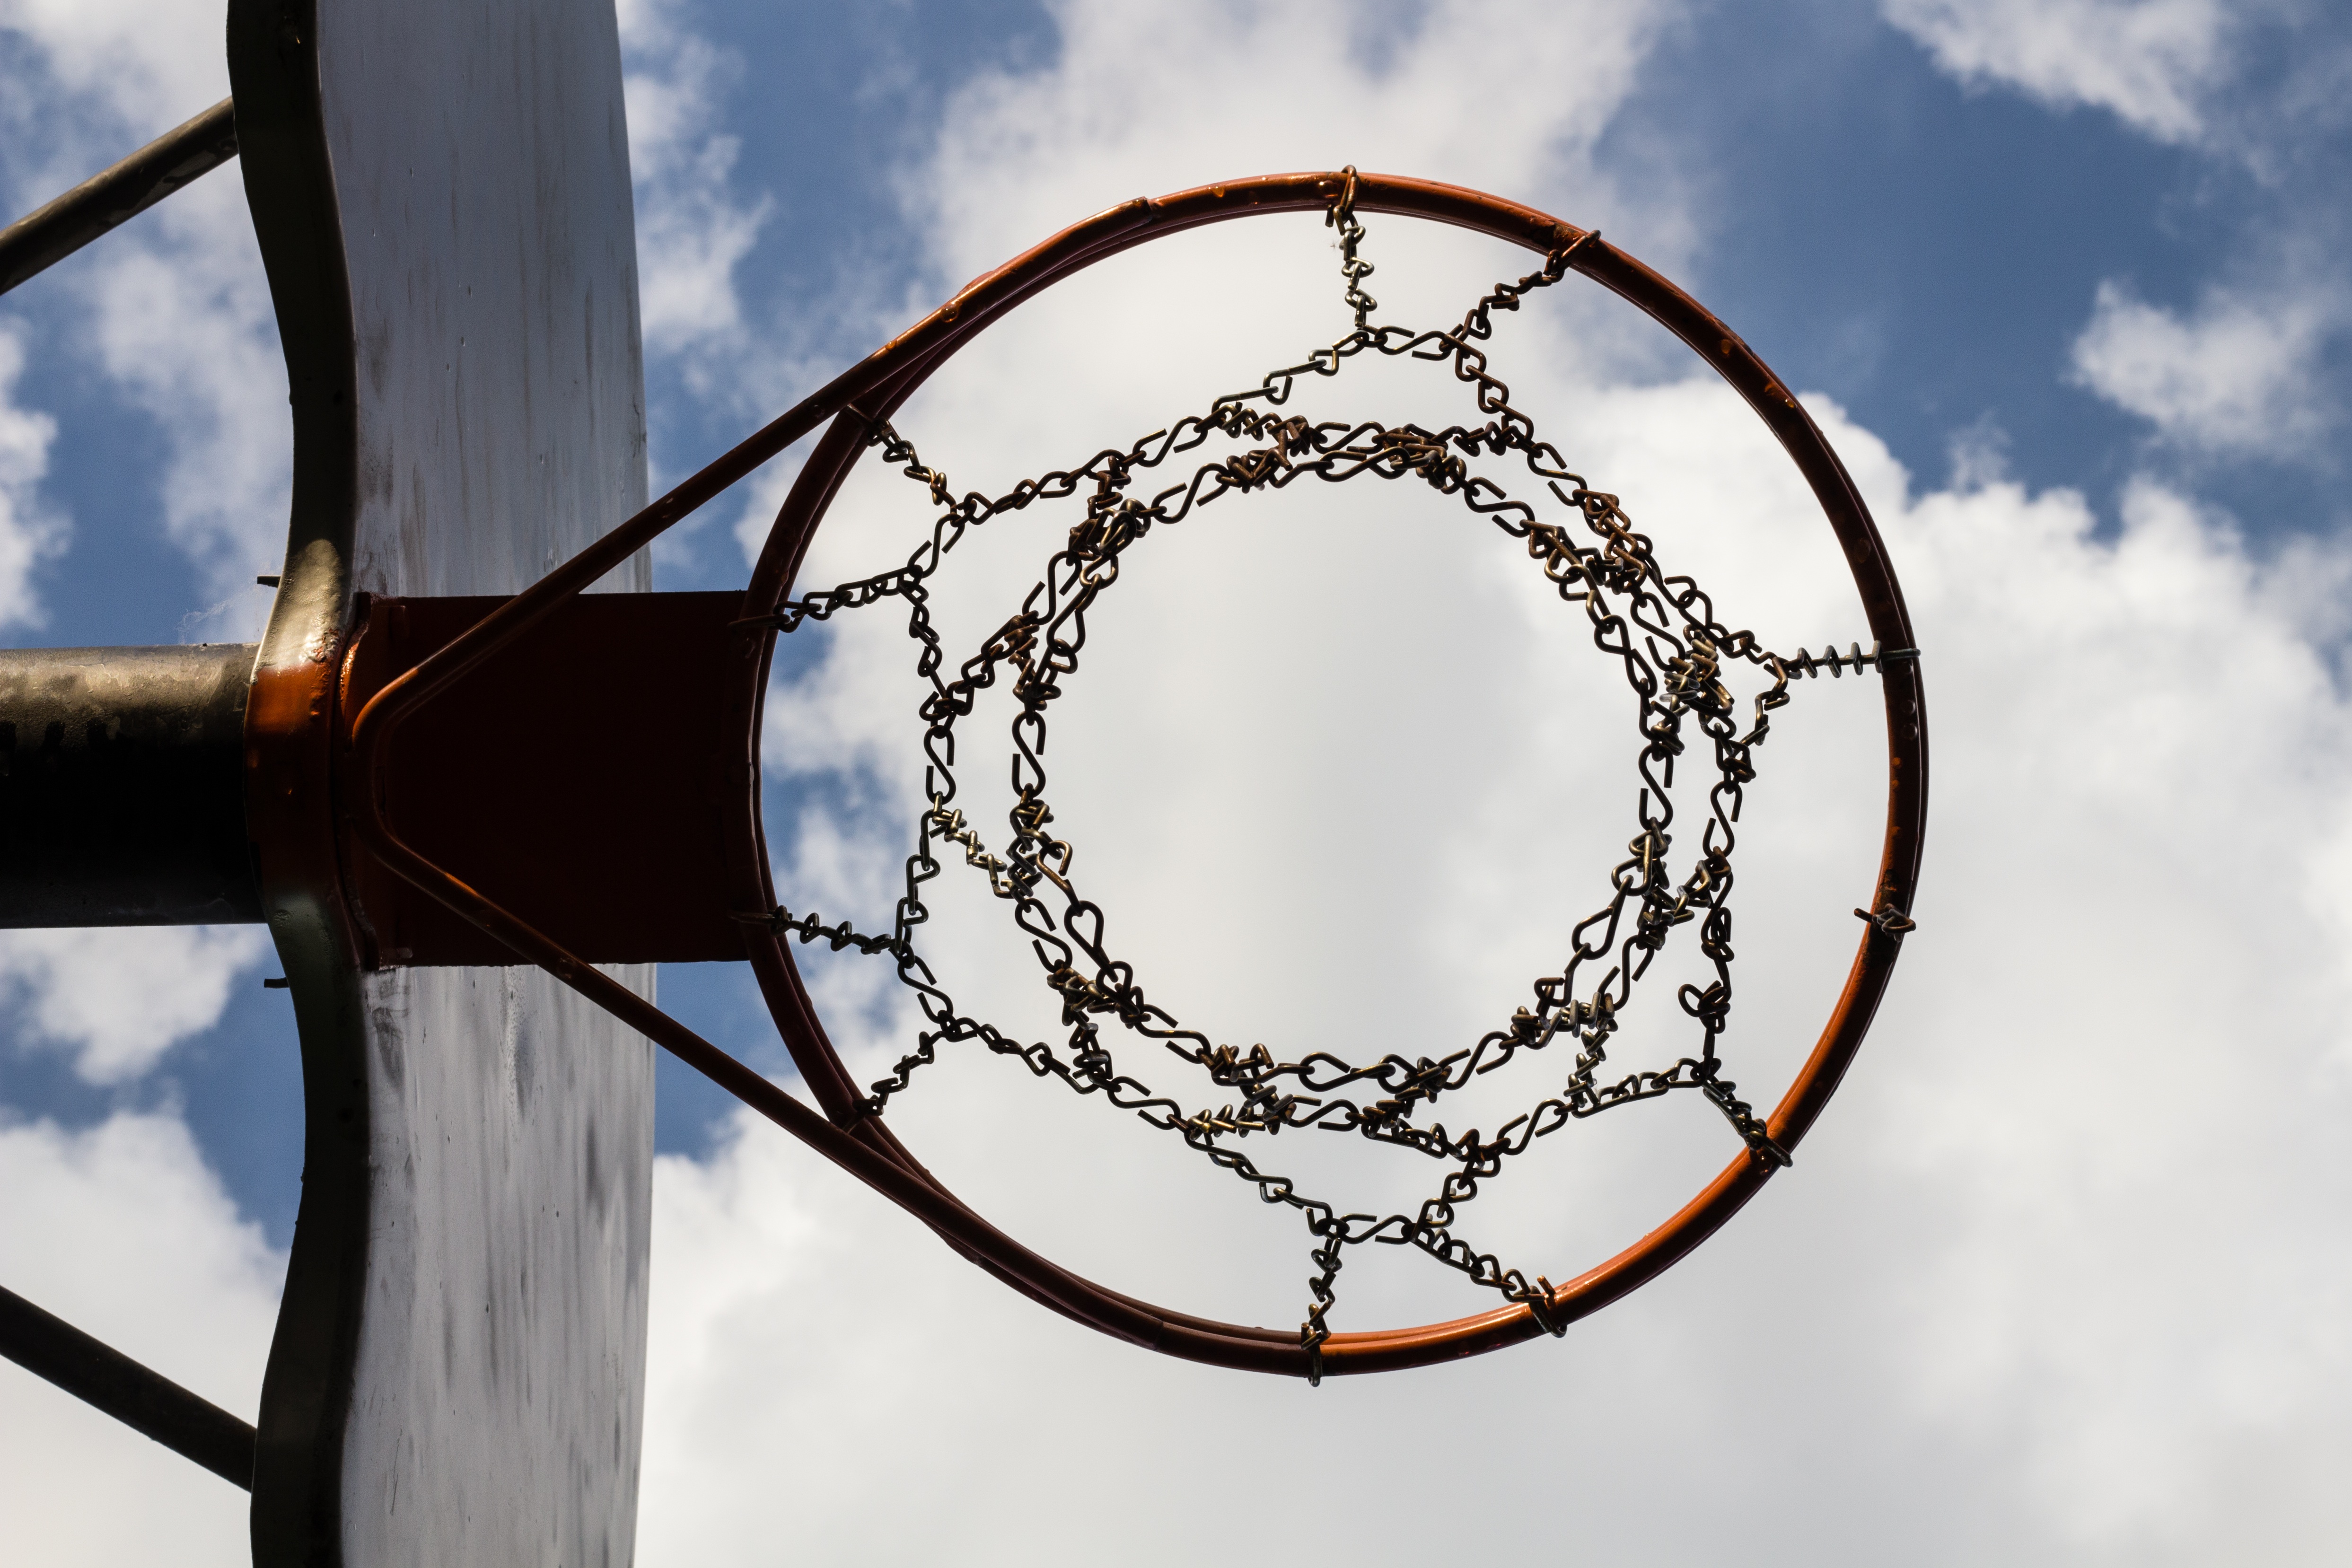
window, glass, blue, lighting, circle, iron